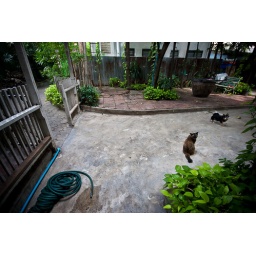
tum tum the cat closest is the offspring of Meme...then that dog in the distance (which is quite mean/rude)